Mombasa

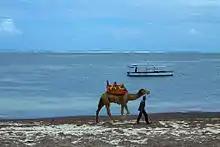
Among the many sellers and vendors along Mombasa's beaches, this man walked up and down all day hoping for tourists looking for camel rides.

Nyali, also considered a prime and up-market residential area, it is on the mainland north of the island and is linked by the New Nyali Bridge. It has numerous beach front hotels in the area known as the "North Coast". Nyali has two distinct sections – the upmarket Old Nyali and the upcoming New Nyali. For many residents, Nyali has now become a self-contained residential area, with two Nakumatts, a multiplex cinema, shopping malls, banks, schools and post offices. This often eliminates the need for residents to cross the bridge and to go into the congested Mombasa city centre. Nyali is home for the Nyali Cinemax complex, Mamba Village, the Nyali Golf Club, and some of the most prestigious academic institutions of the Coast Province.